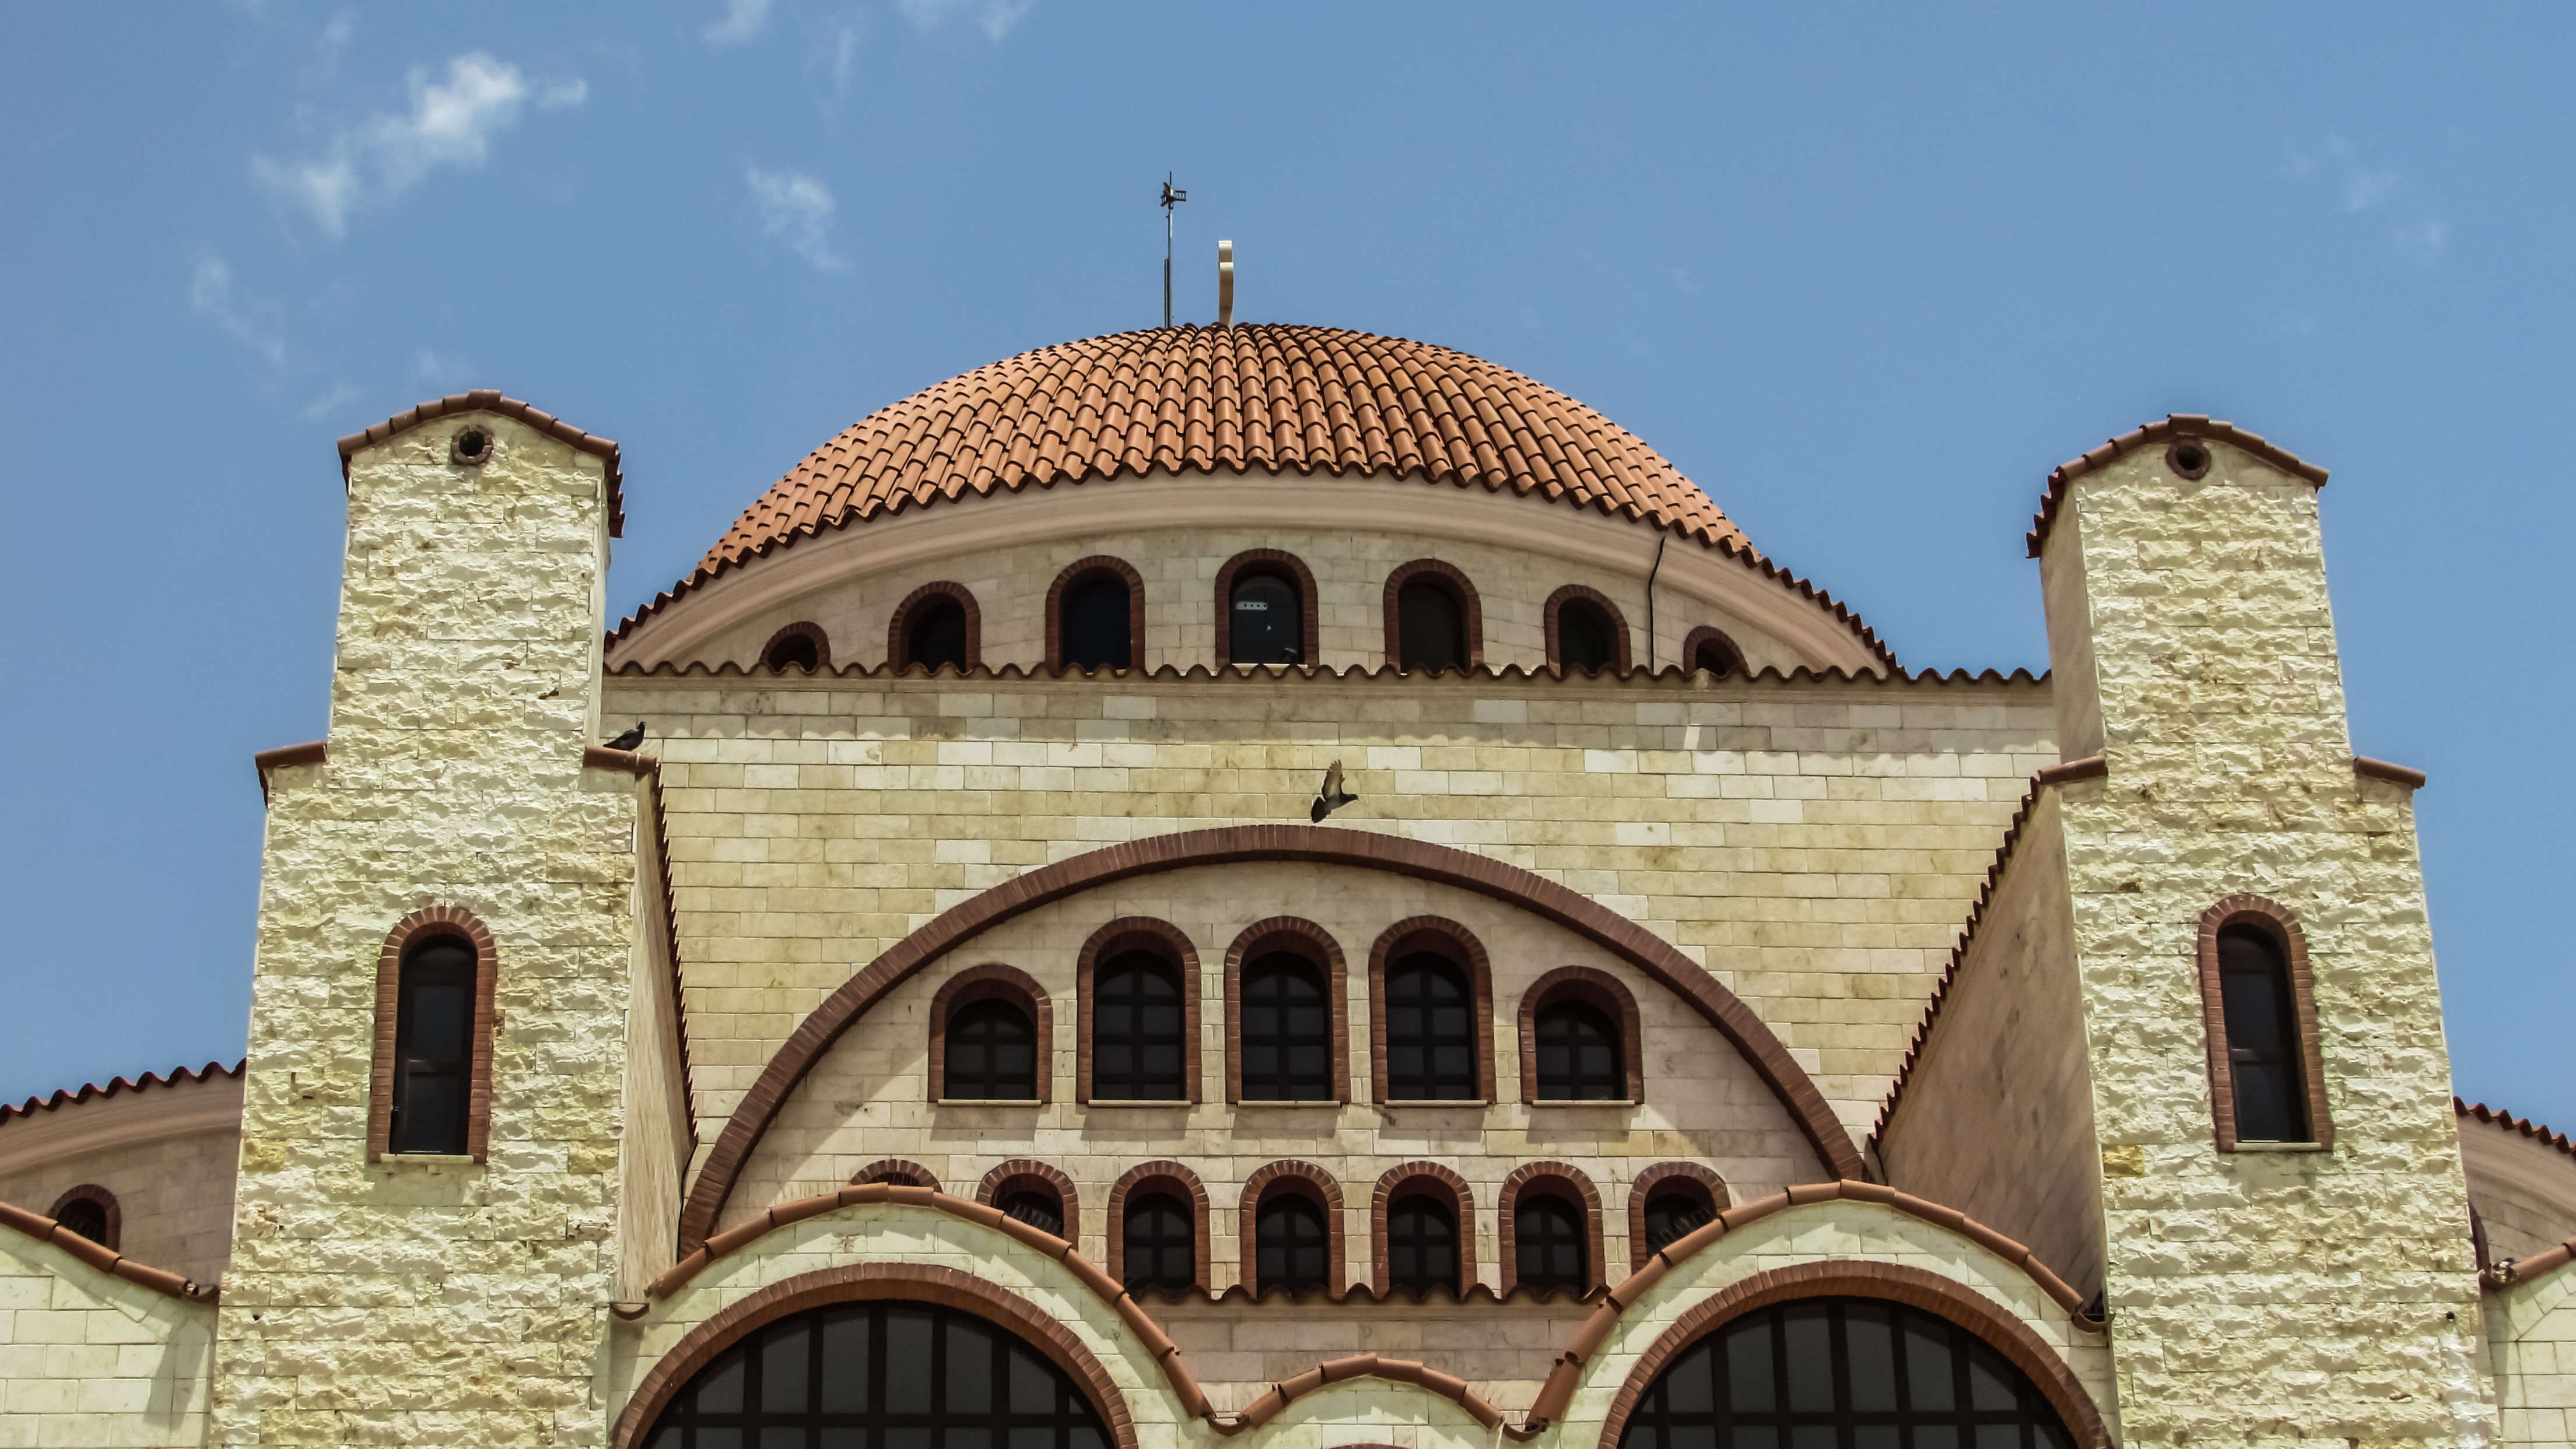
architecture, building, religion, landmark, facade, church, cathedral, place of worship, monastery, synagogue, orthodox, basilica, dome, cyprus, historic site, dromolaxia, byzantine architecture, spanish missions in california